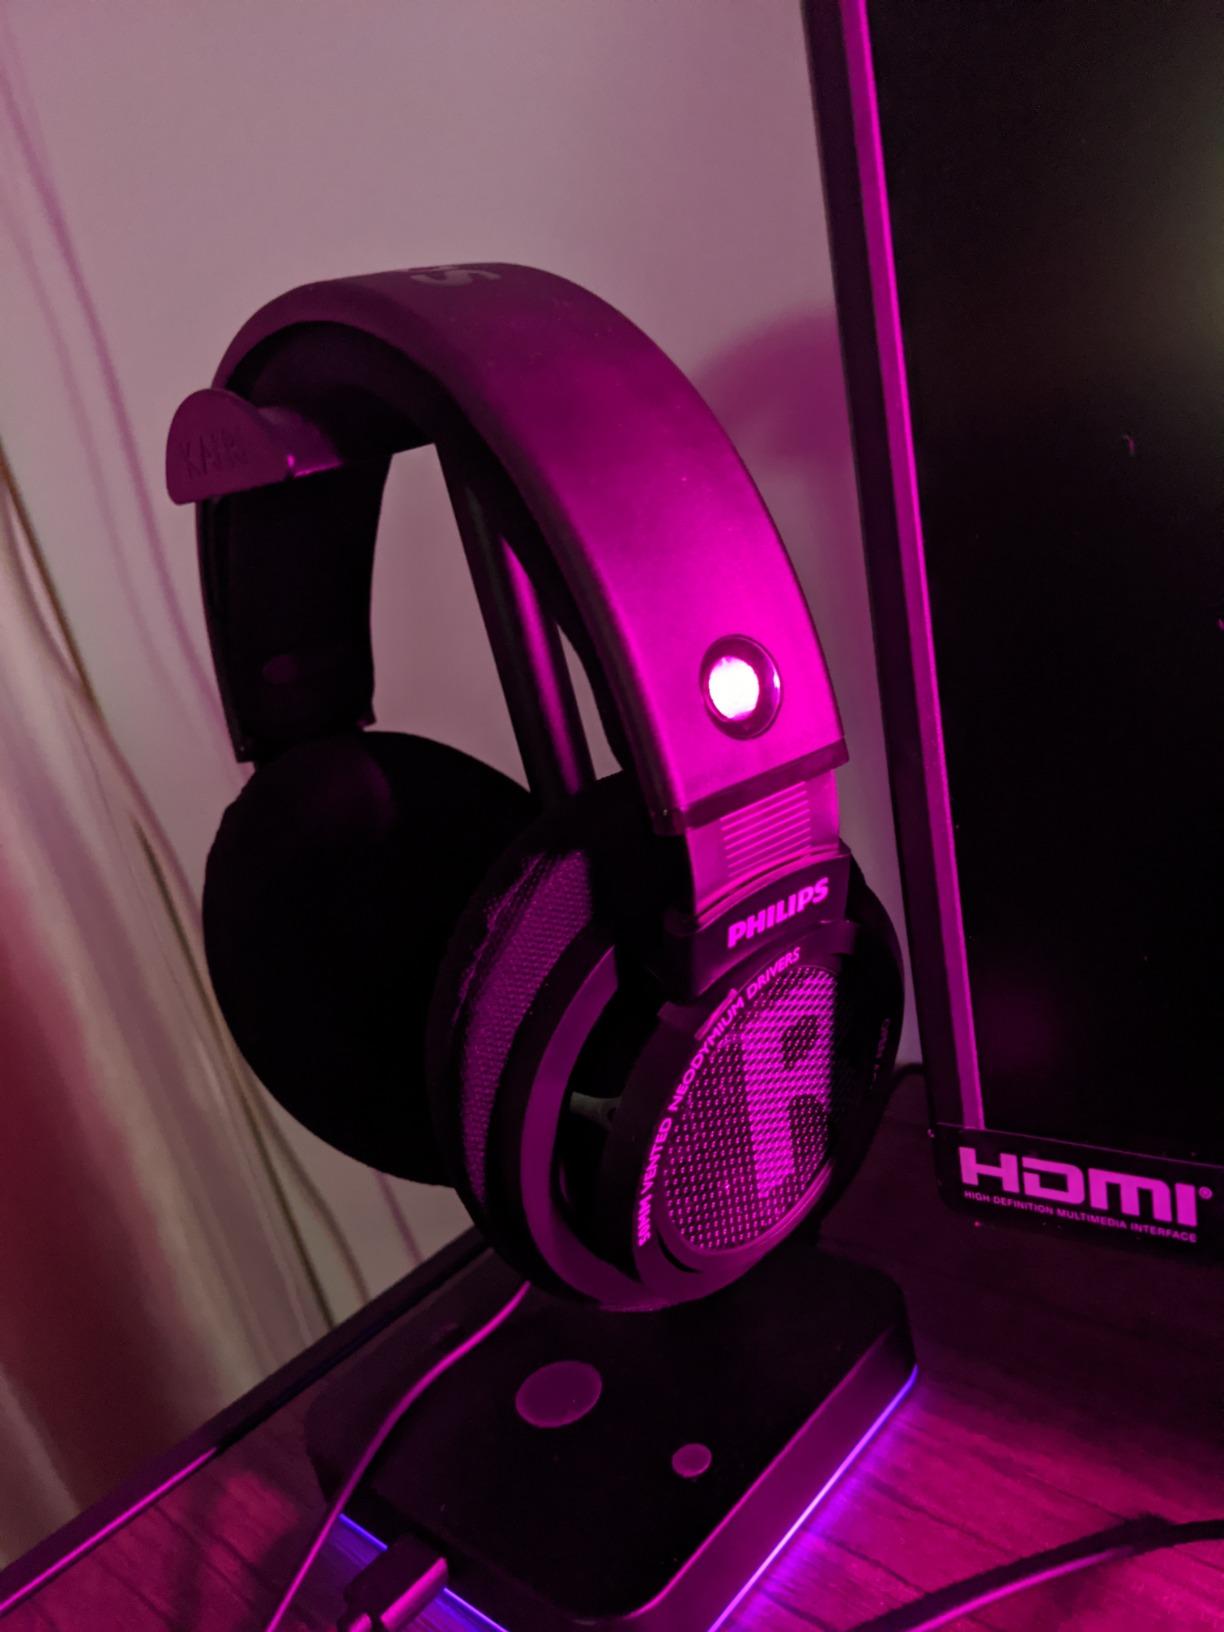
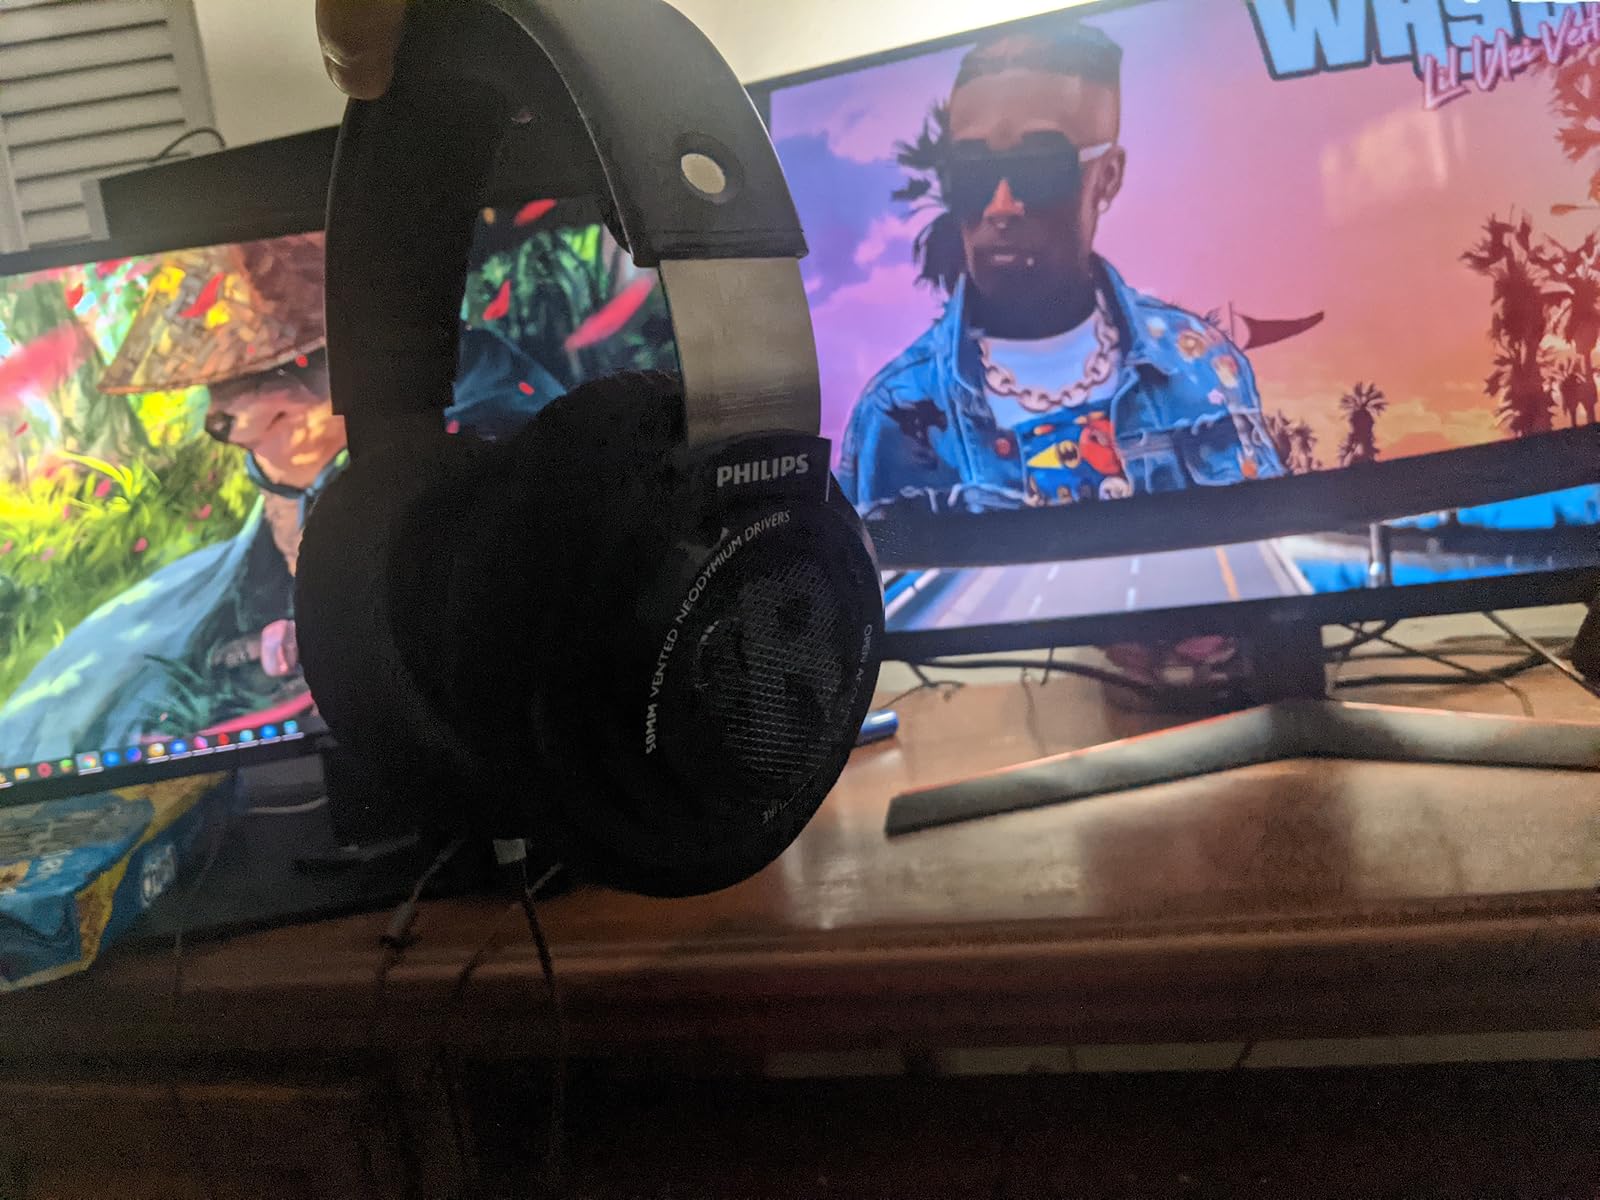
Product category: headphones
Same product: yes